Zéphire

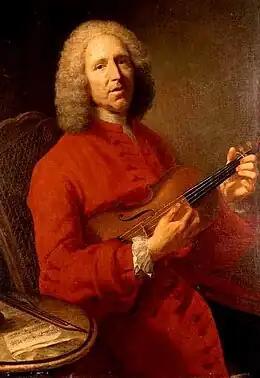
Jean-Philippe Rameau

Zéphire (or "Zéphyre") is an opera by Jean-Philippe Rameau in the form of a one-act "acte de ballet". Nothing is known about the date of its composition, and it was probably not performed in Rameau's lifetime. The name of its librettist is also unknown but may possibly have been Louis de Cahusac.